Odjak of Algiers Revolution

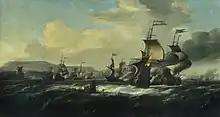
Battle between the Dutch and Barbary Pirates near the Coast, by Hendrik van Minderhout (1632-1696)

Neither of these governors could rely solely on piracy and maritime raids to banance their budgets, since these had also diminished during their tenure due to significant losses suffered by the Algerian fleet, such as the events that occurred in the autumn of 1655 during the Cretan War and European anti-piracy efforts. The Dutch admirals, especially Michiel de Ruyter, chased the rais ships, and the latter decided to confront them near the Strait of Gibraltar. The Dutch admiral managed to capture twelve Algerian ships, some of which he commandeered. Furthermore, he pursued others and forced some to seek refuge on the Moroccan coast of the Mediterranean. In the same year, the Algerians lost seven ships in a battle on the Aegean Sea against a fleet that included the Venetians.